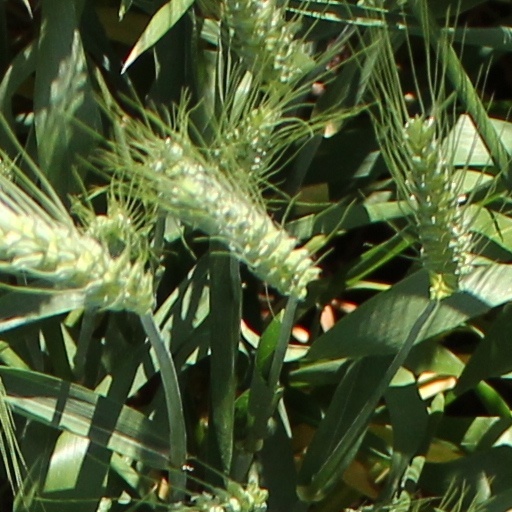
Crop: wheat